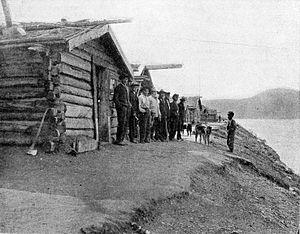
Fort Selkirk est un ancien comptoir commercial sur le fleuve Yukon, au confluent de la rivière Pelly, au Yukon. Il est le berceau de la Selkirk First Nation, qui fait partie du peuple Northern Tutchone.